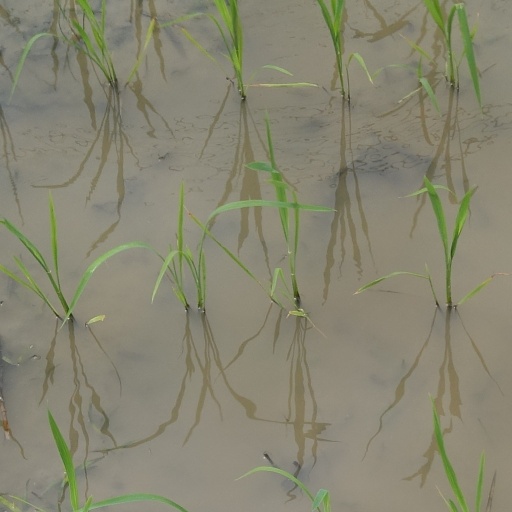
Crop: rice